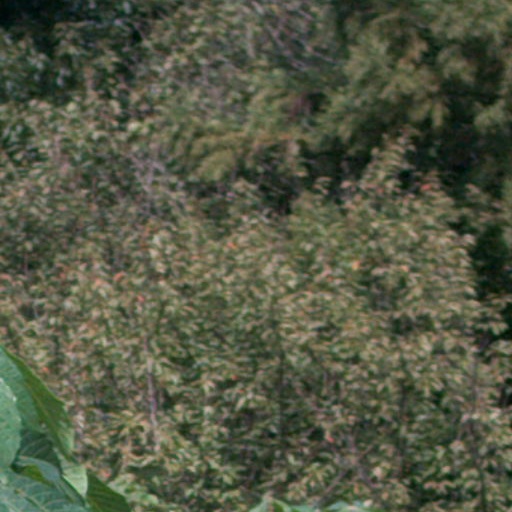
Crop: cassava